Robert Hamilton (Liberal politician)

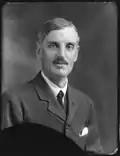
Hamilton in 1920

Sir Robert William Hamilton (26 August 1867 – 5 July 1944) was a Scottish Liberal Party politician and Chief Justice of the East Africa Protectorate.